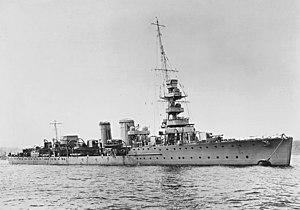
Le HMS Calypso (D61) est un croiseur léger de classe C construit pour la Royal Navy dans les années 1910. Gravement endommagé en novembre 1917 à la seconde bataille de Heligoland, il a participé à la Seconde Guerre mondiale, où il a été coulé par un sous-marin italien le 12 juin 1940.
La seconde bataille de Heligoland est une bataille navale de la Première Guerre mondiale qui opposa la Royal Navy britannique à la Kaiserliche Marine, Marine impériale allemande en Mer du Nord, le 17 novembre 1917.